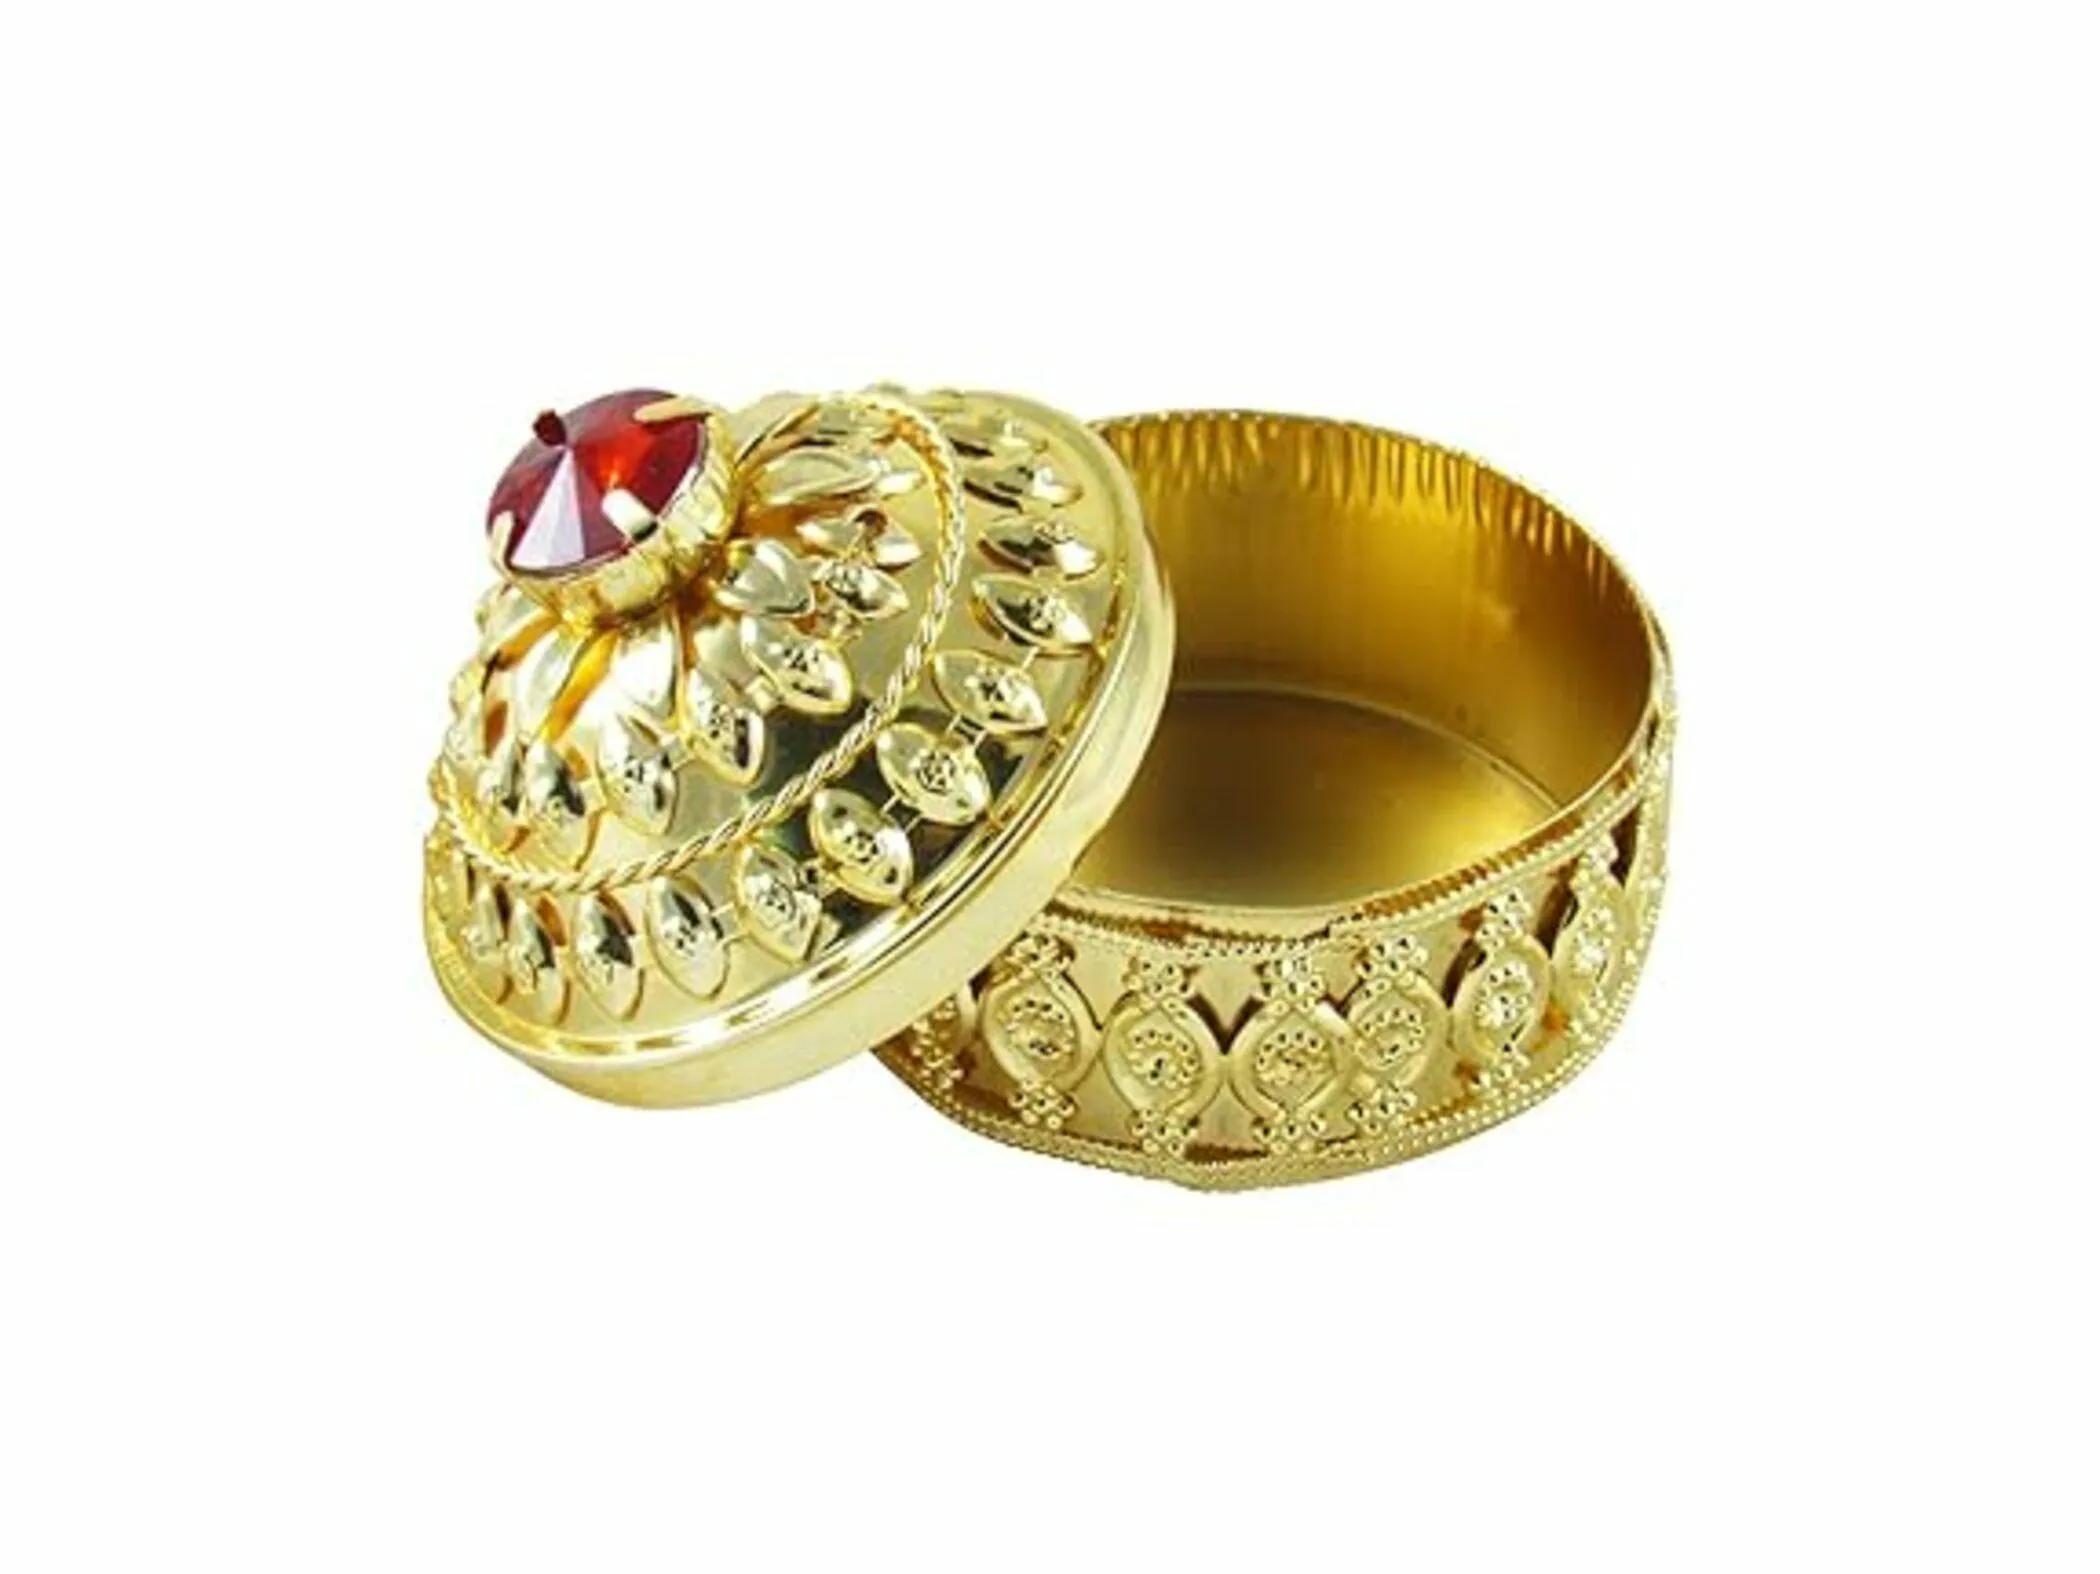
 GoldGiftIdeas 999 Silver Meena OM Rakhi for Brother, Silver Rakhi Gift for Bhaiya (Men/Boys), Pure Silver Rakhi for Raksha Bandhan with Golden Dabbi Pack Of 3
Type: Rakhis
Brand: GoldGiftIdeas
Price: Rs. 739
 Rakhi Traditional Rakshabandhan Gift to Brothers from Beloved Sisters Rakshabandhan or Rakhi is a festival celebrating and honouring sibling love. It is love at its purest & deepest point and is portrayed in the form of the sister reminding the brother of the undying bond between them by tying a holy thread and true to his nature the brother reiterates his pledge to care for his sister in body mind and spirit. Honouring this ancient festival of morals and self-sacrificing love, we brings home-spun rakhis prepared in the time honoured tradition and with same love & care that equates sisterly love.
Features: Package Contains: 1 Pure 999 Silver Rakhi and 1 Golden Dabbi, Color - Silver, Material - Pure 999 Silver.,Rakhi's symbolizes the sister's love and prayers for her brother's well being, and the brother's lifelong vow to protect her,Shiny Rakhi with Red and Silver Cotton, gives Elegant looks in your brother's hand.